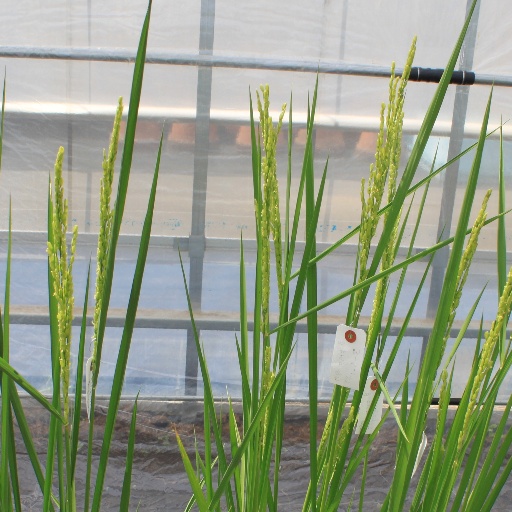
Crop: rice